Nathaniel Hawthorne

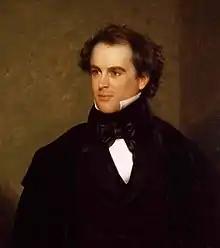
Portrait of Nathaniel Hawthorne by Charles Osgood, 1841 (Peabody Essex Museum)

Nathaniel Hathorne, as his name was originally spelled, was born on July 4, 1804, in Salem, Massachusetts; his birthplace is preserved and open to the public. His great-great-great-grandfather, William Hathorne, was a Puritan and the first of the family to emigrate from England. He settled in Dorchester, Massachusetts, before moving to Salem. There he became an important member of the Massachusetts Bay Colony and held many political positions, including magistrate and judge, becoming infamous for his harsh sentencing. William's son, Hawthorne's great-great-grandfather John Hathorne was one of the judges who oversaw the Salem witch trials. Hawthorne probably added the "w" to his surname in his early twenties, shortly after graduating from college, in an effort to dissociate himself from his notorious forebears. Hawthorne's father Nathaniel Hathorne Sr. was a sea captain who died in 1808 of yellow fever in Dutch Suriname; he had been a member of the East India Marine Society. After his death, his widow moved with young Nathaniel, his older sister Elizabeth, and their younger sister Louisa to live with relatives named the Mannings in Salem, where they lived for 10 years. Young Hawthorne was hit on the leg while playing "bat and ball" on November 10, 1813, and he became lame and bedridden for a year, though several physicians could find nothing wrong with him.